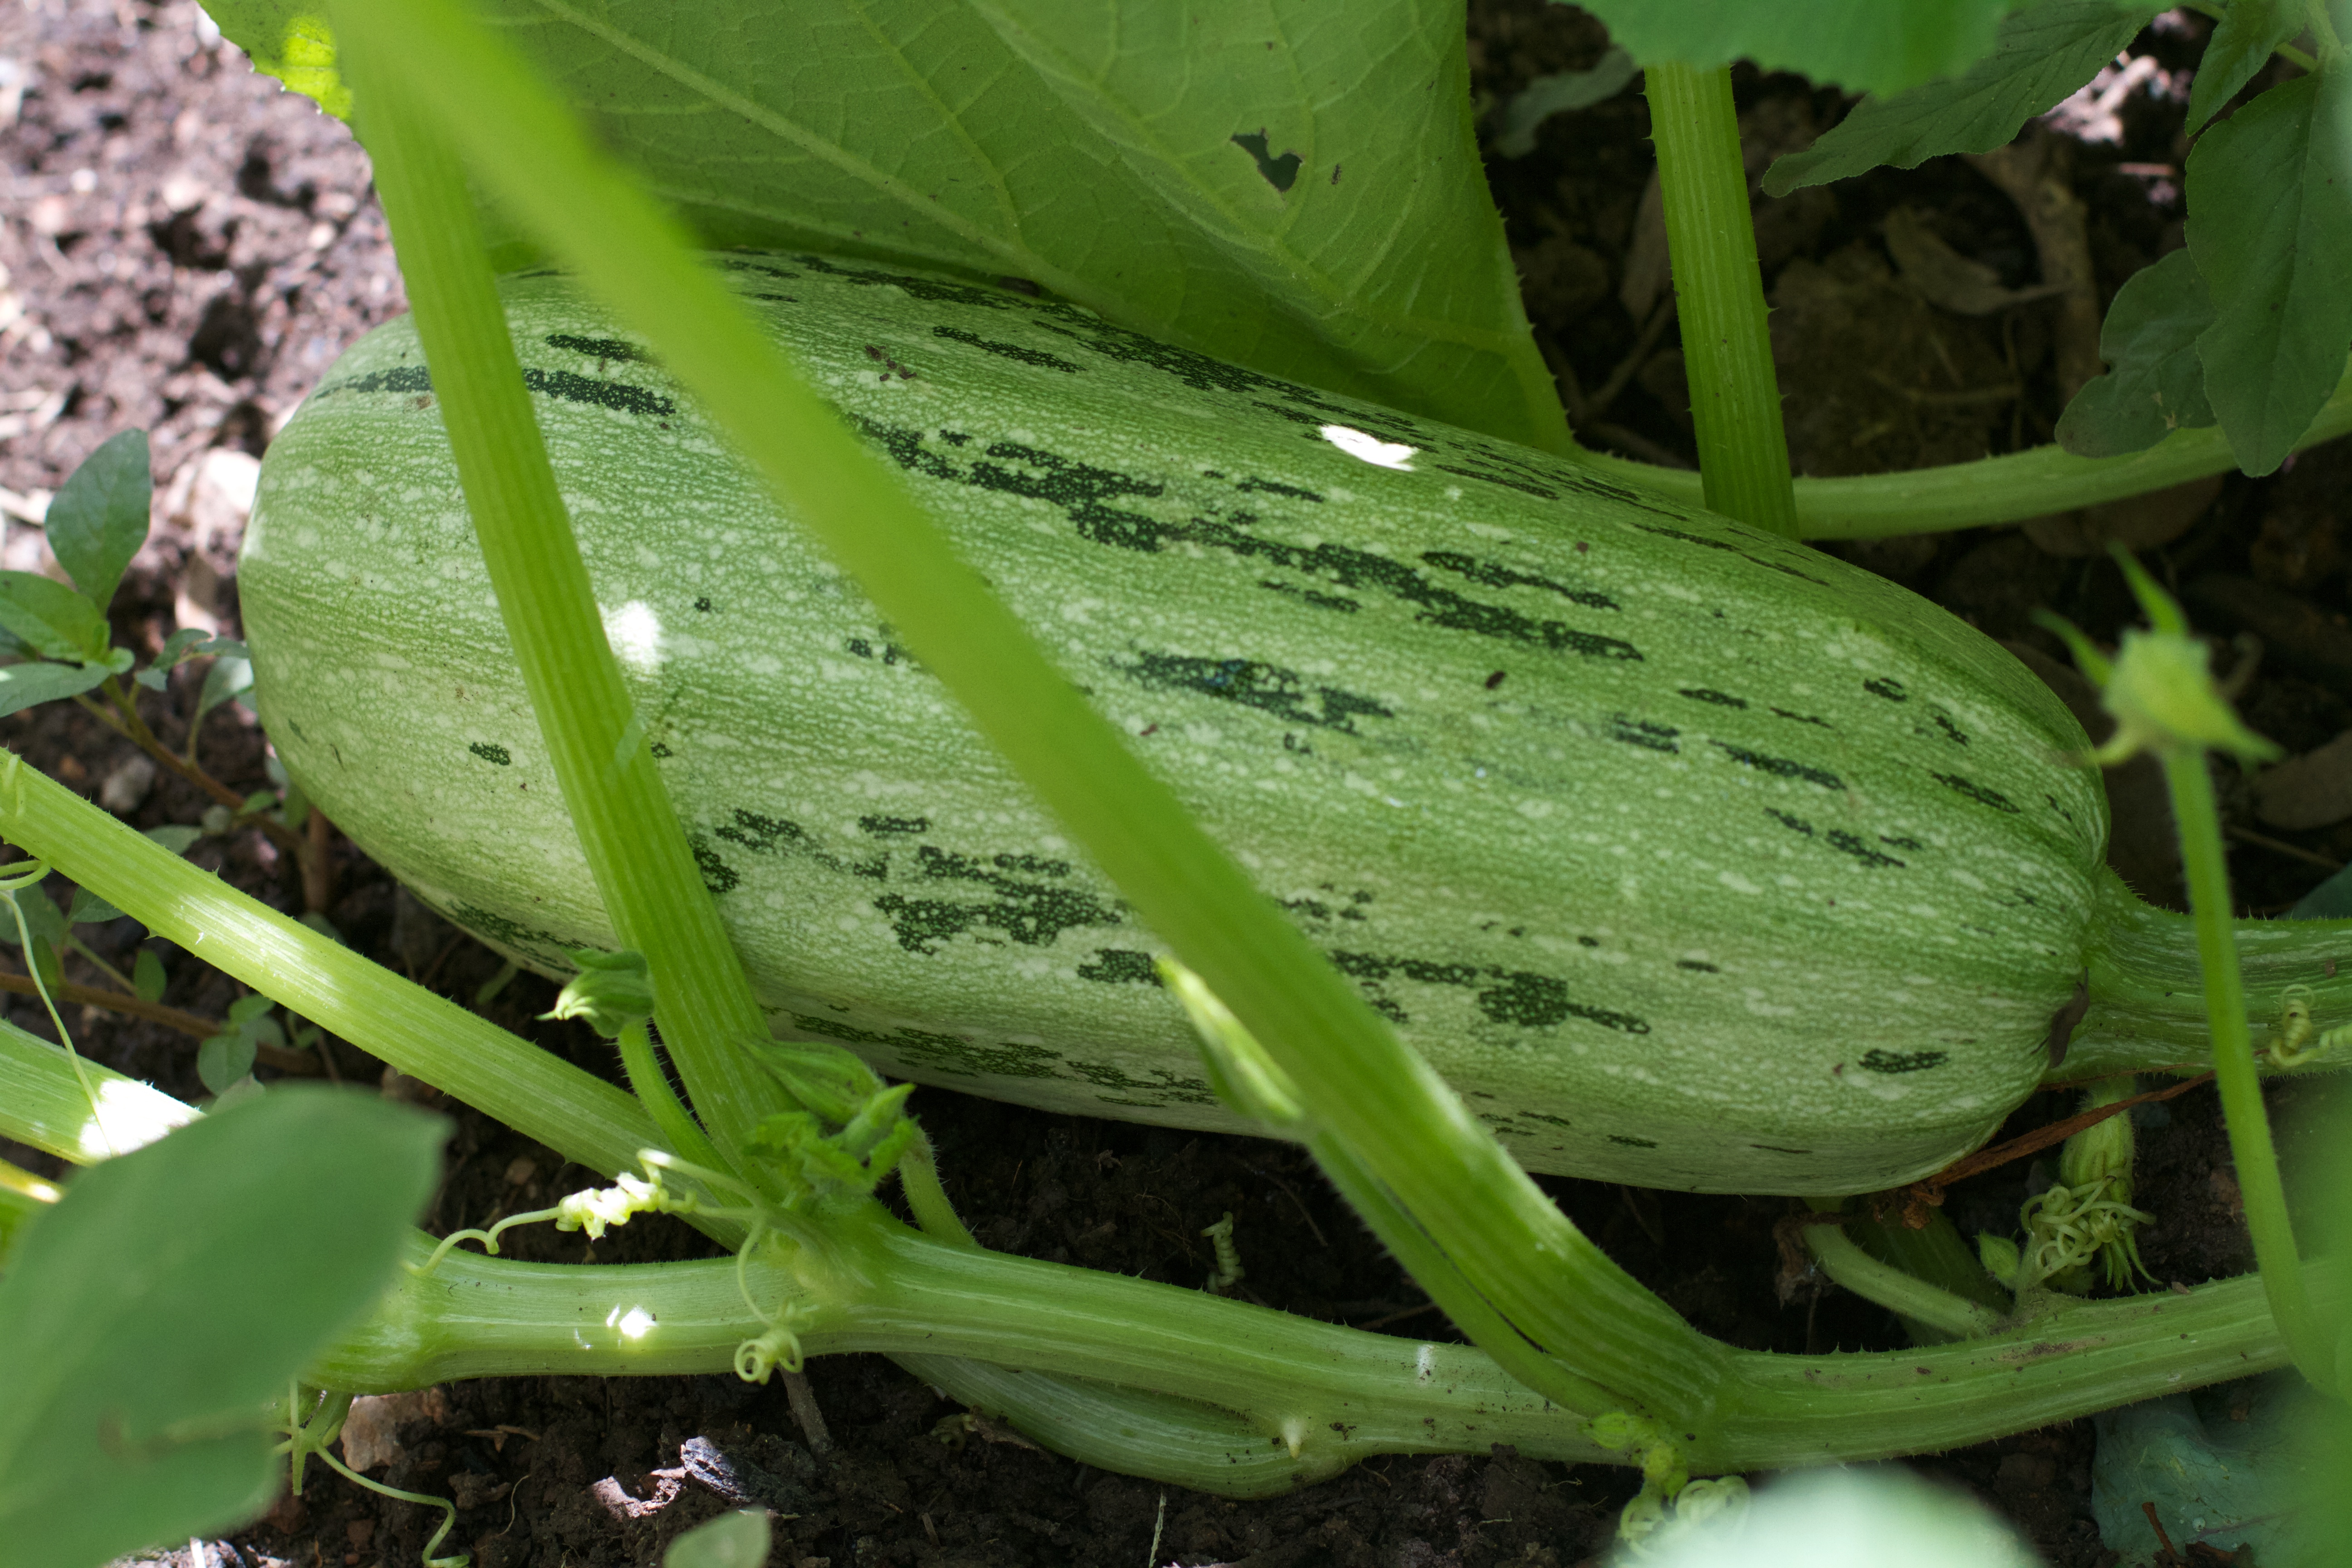
grass, plant, leaf, flower, food, green, produce, vegetable, botany, garden, flora, gourd, arum, flowering plant, plant stem, land plant, cucumber gourd and melon family